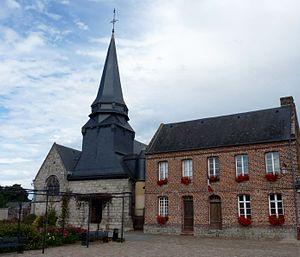
Eglise d'Ambrumesnil
Ambrumesnil est une commune française située dans le département de la Seine-Maritime en région Normandie.